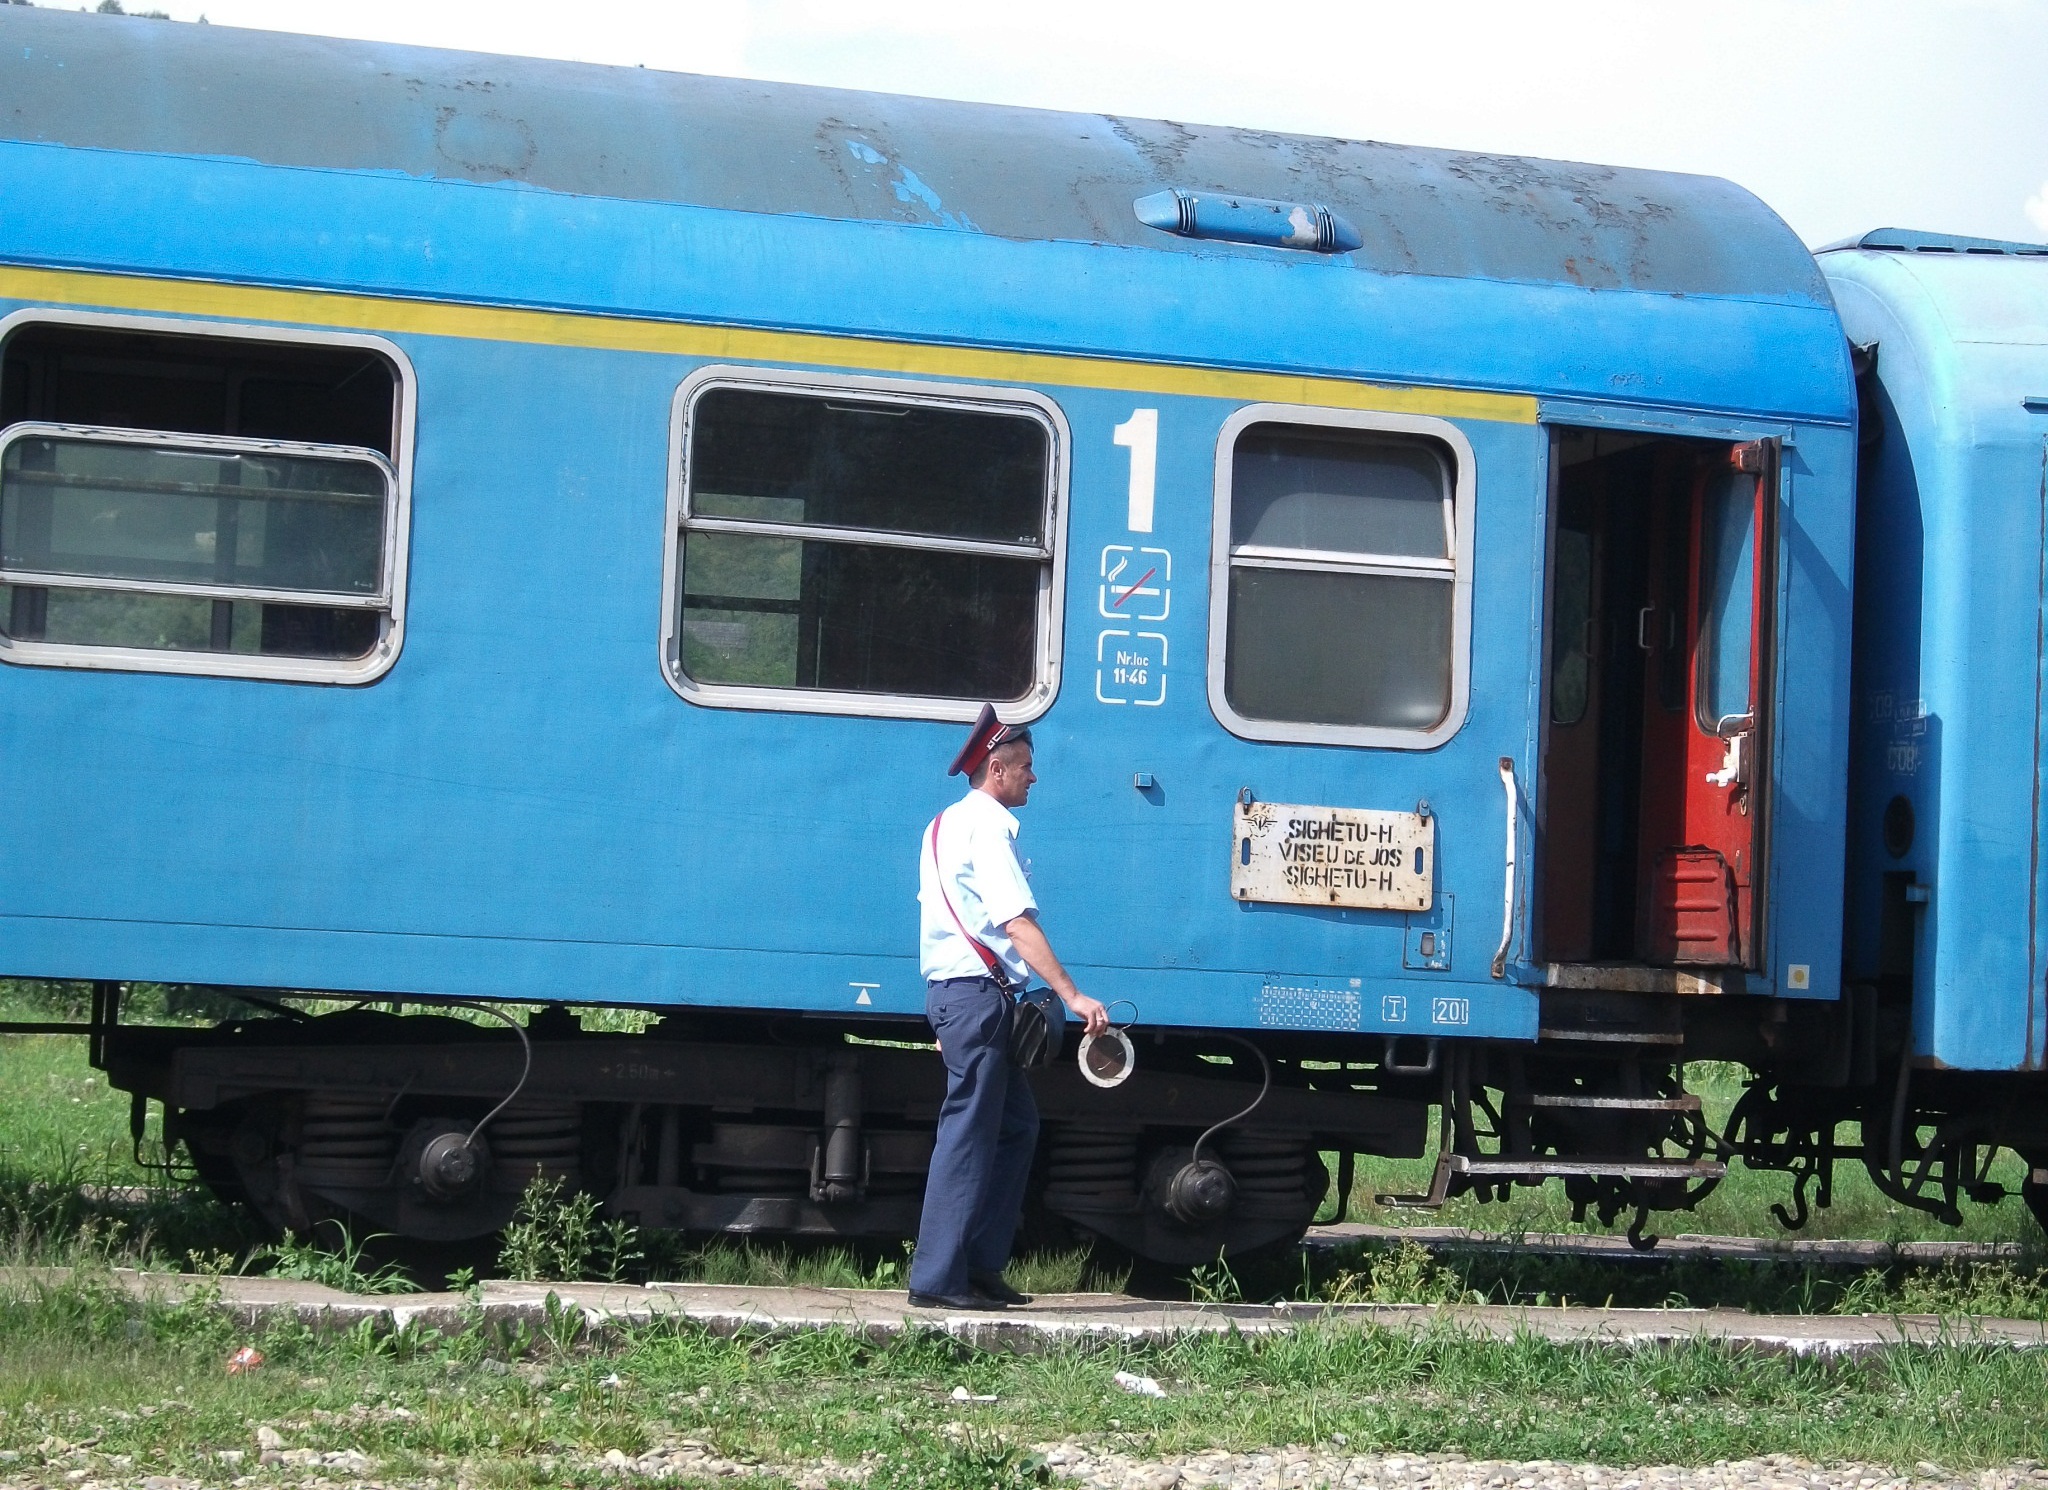
wagon, train, transport, vehicle, station, public transport, locomotive, passenger, romania, rail transport, electric locomotive, land vehicle, rolling stock, railroad car, passenger car